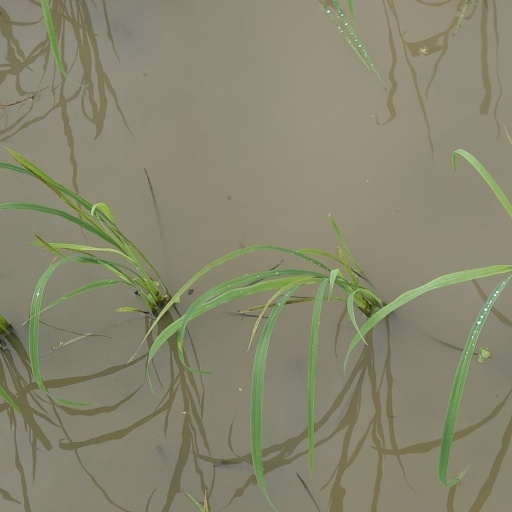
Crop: rice